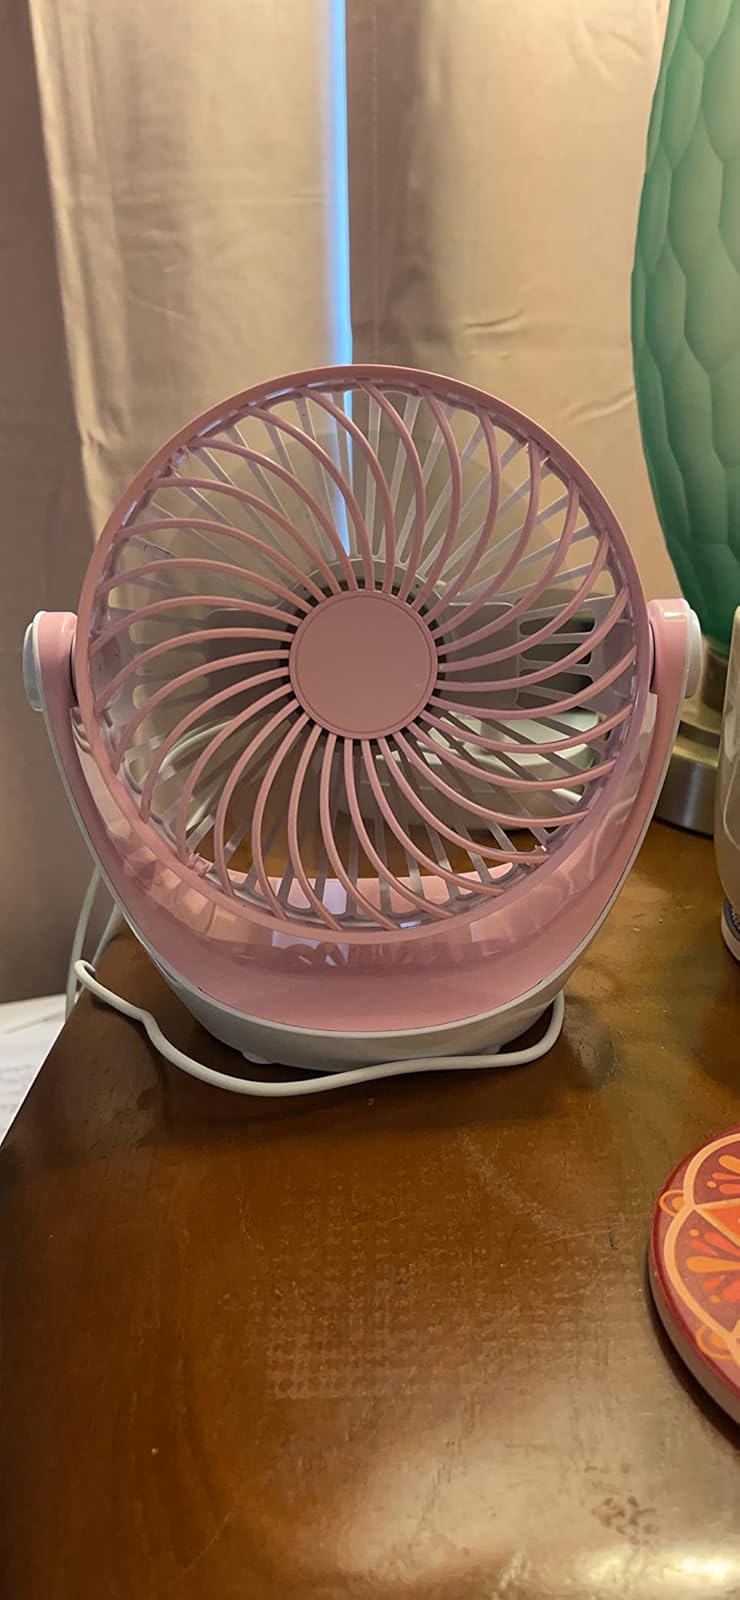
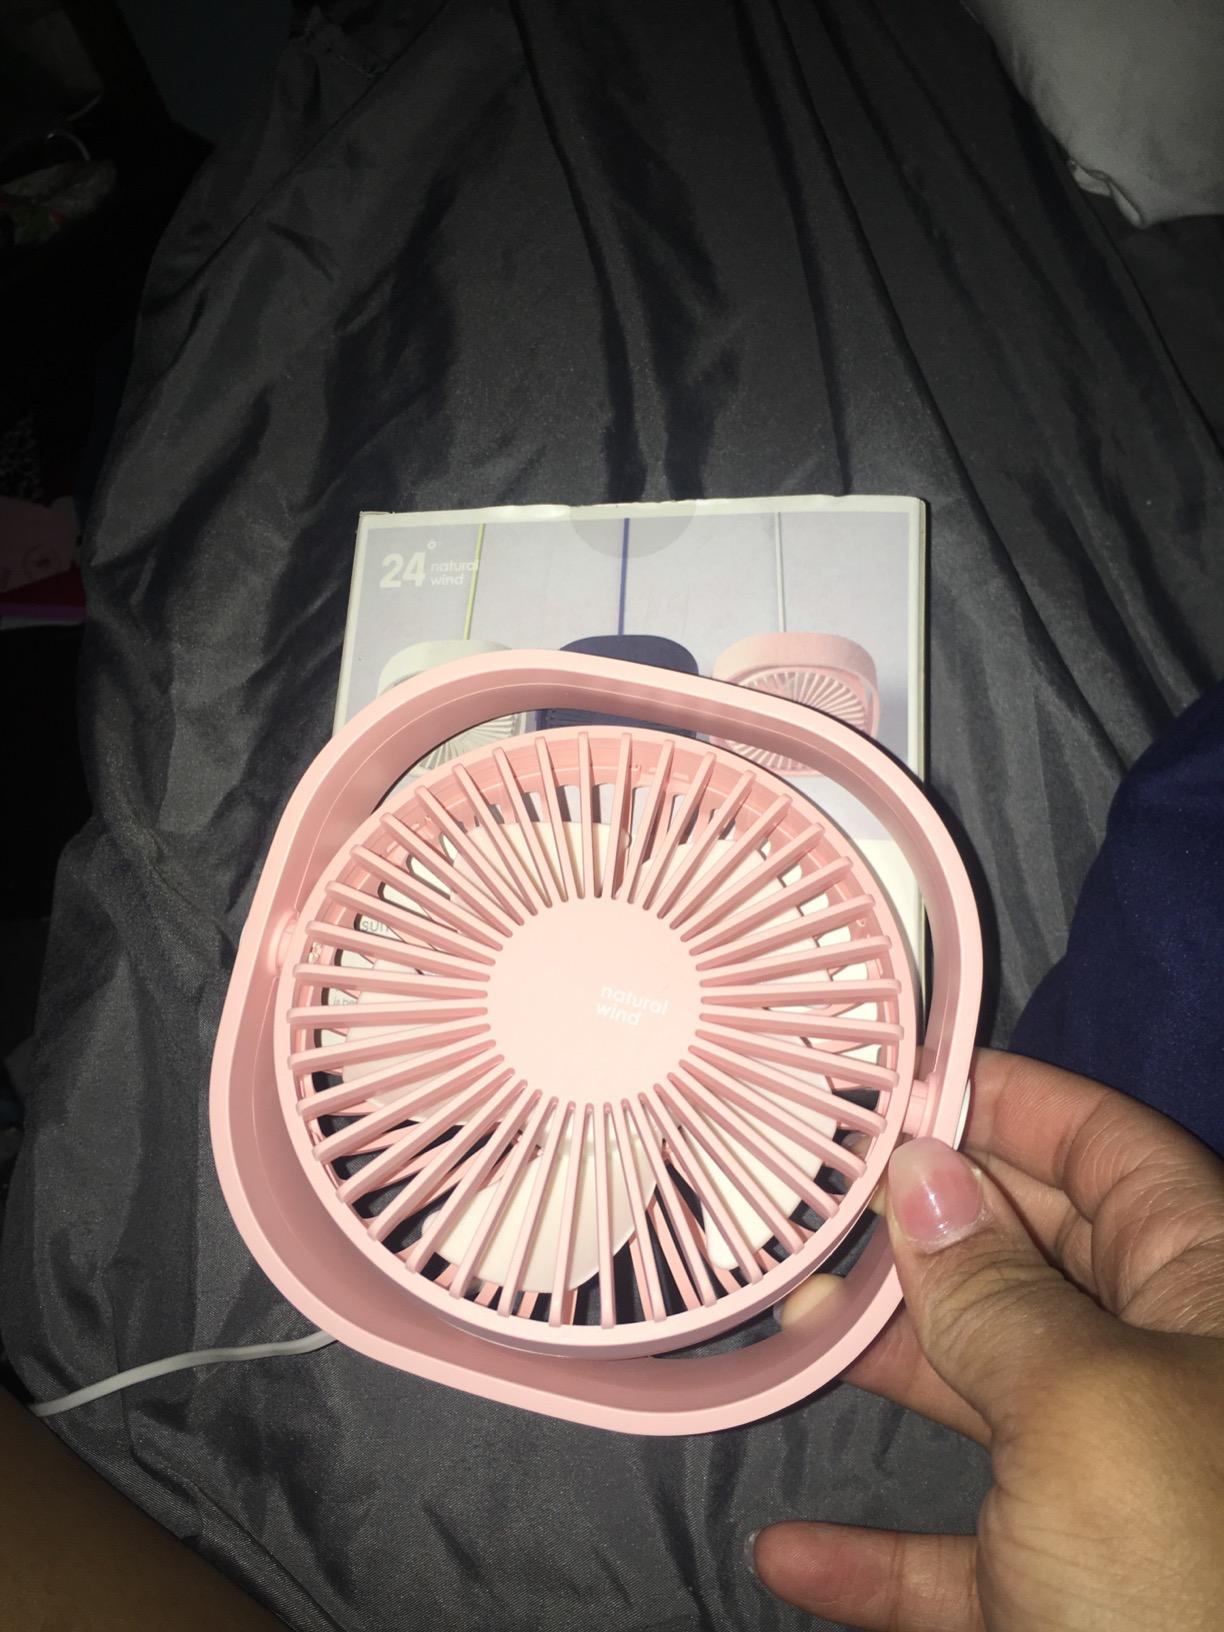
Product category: fan
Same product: no